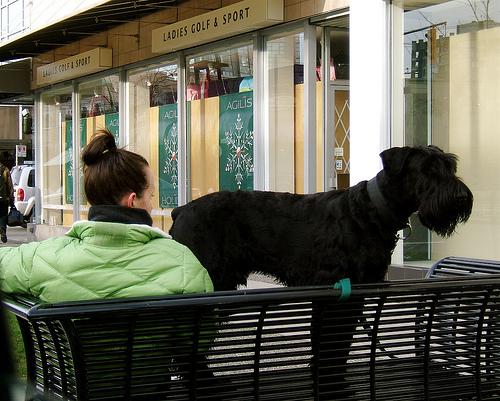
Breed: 232-n000089-giant_schnauzer